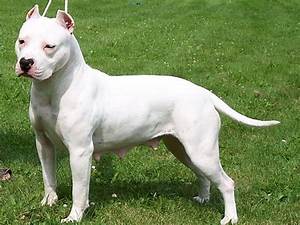
Label: cane